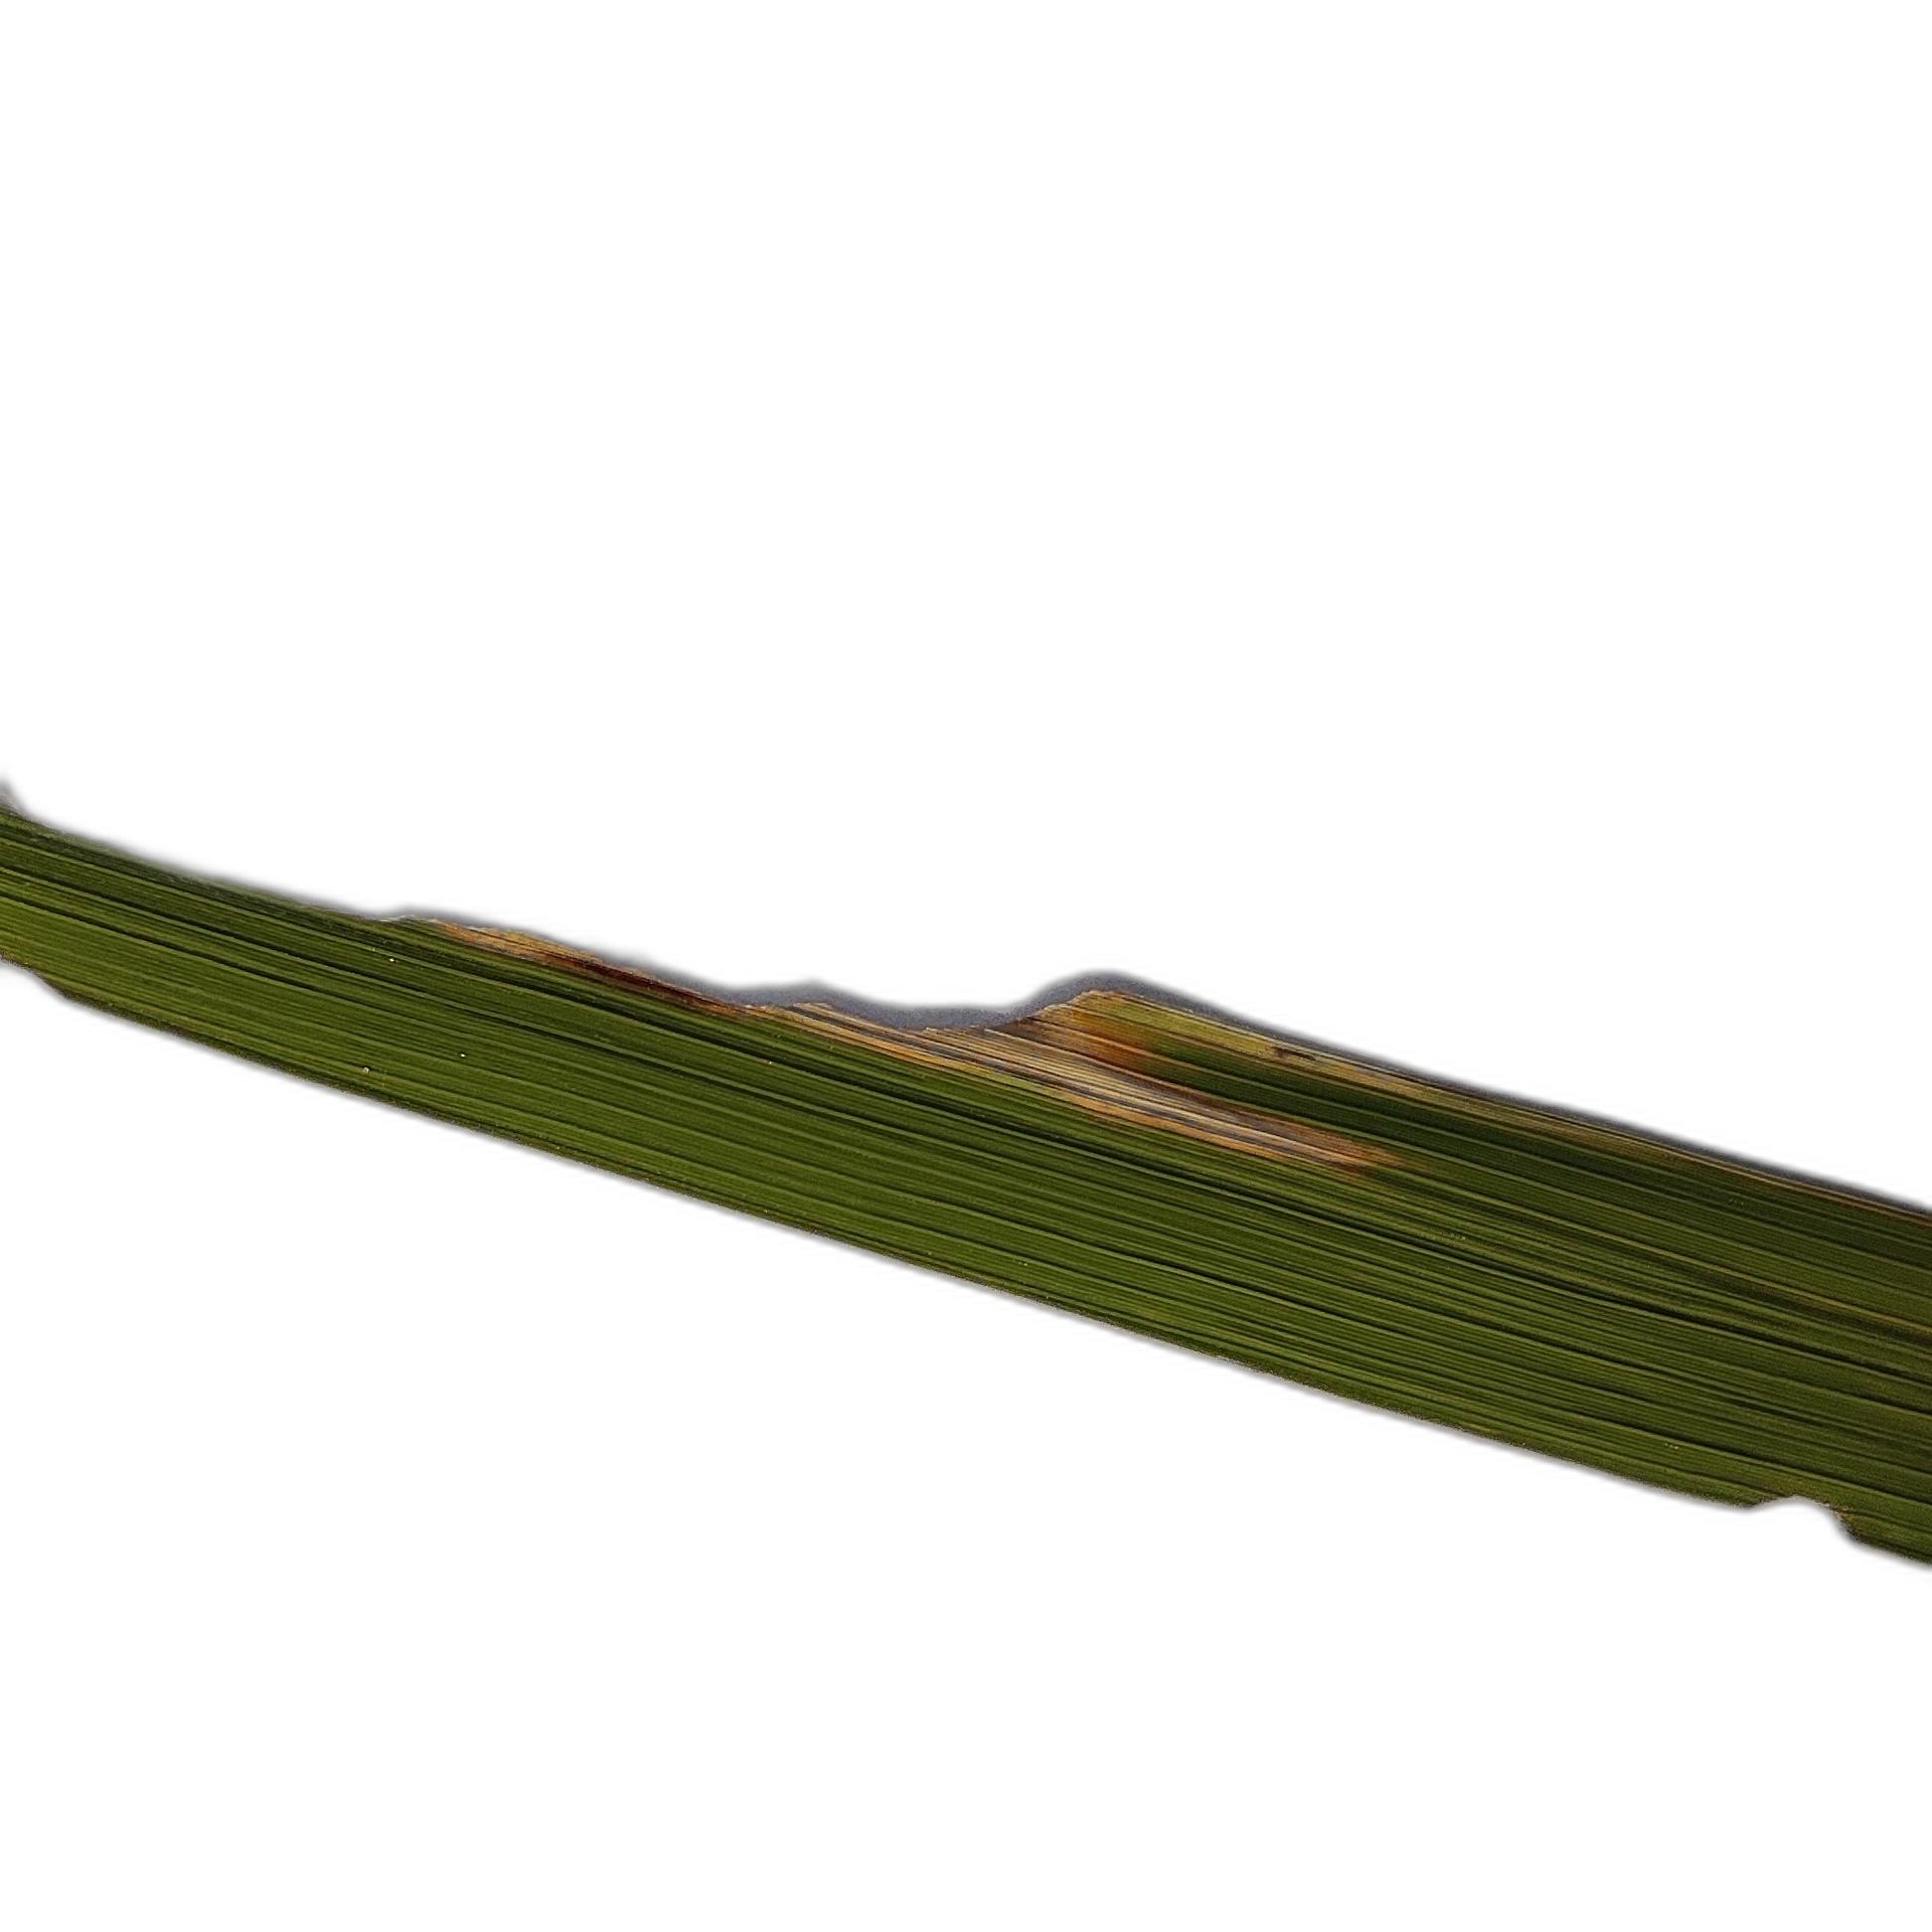
Label: Insect